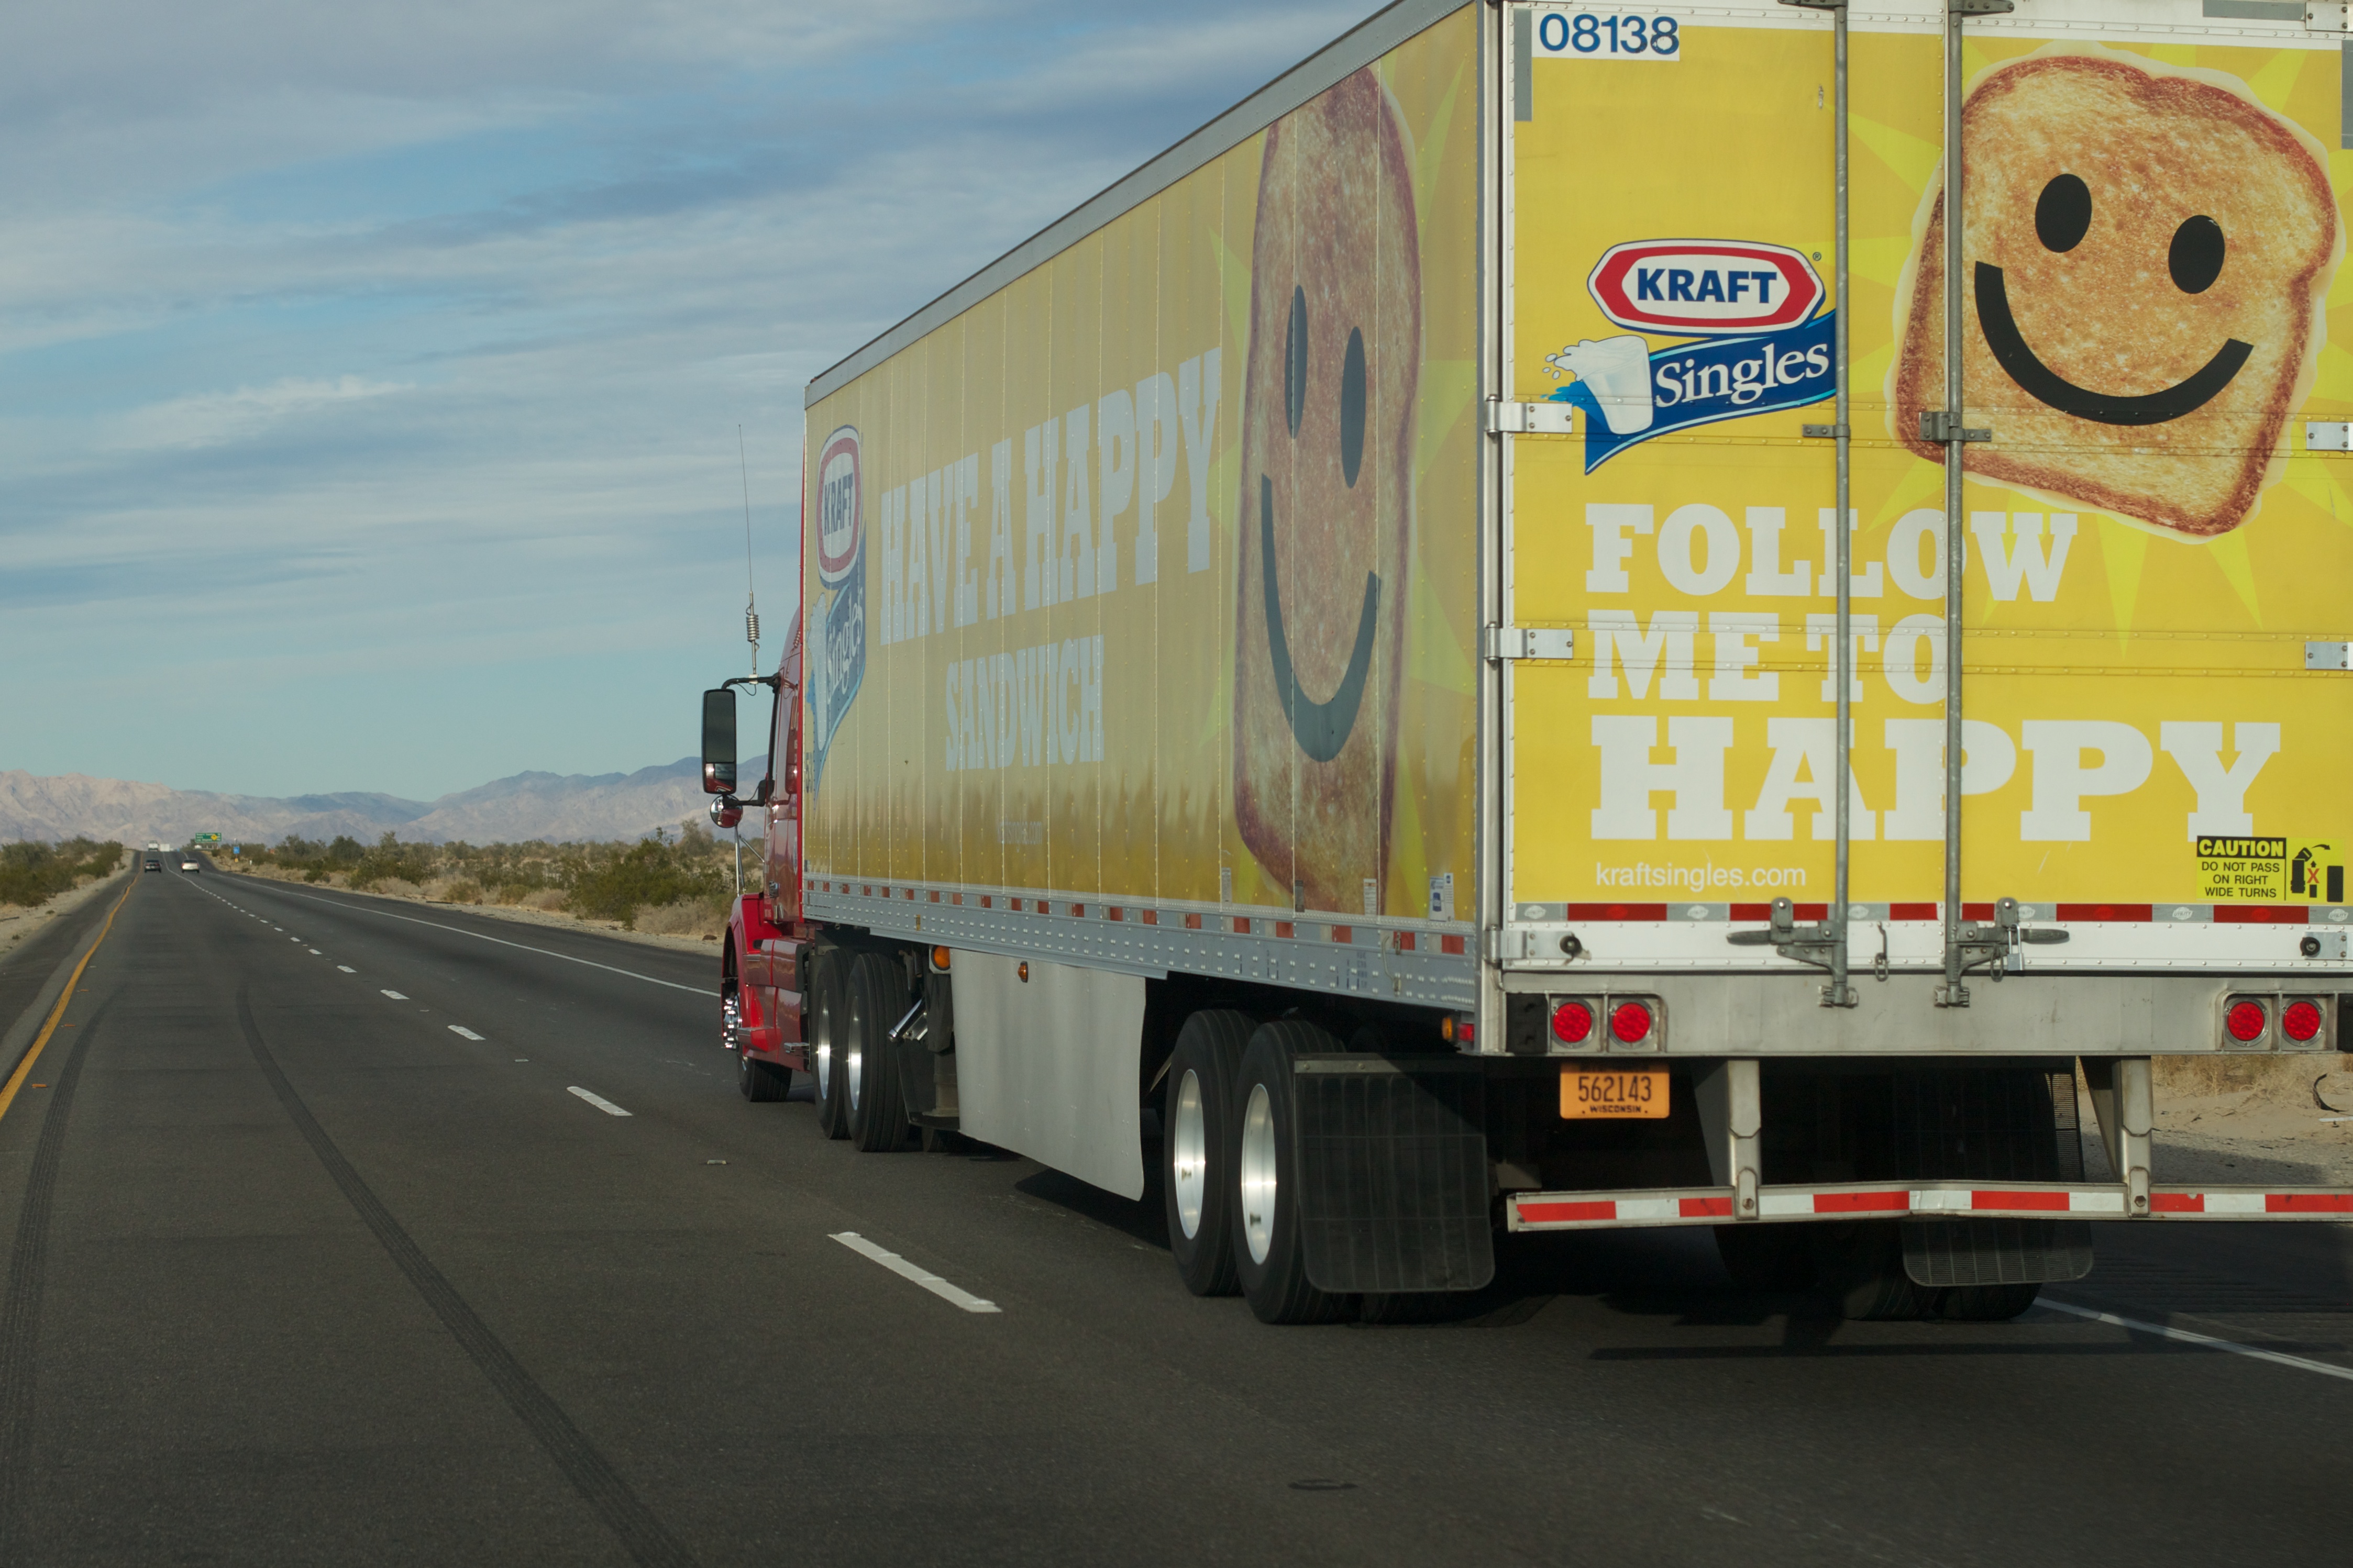
asphalt, transport, truck, vehicle, land vehicle, trailer truck